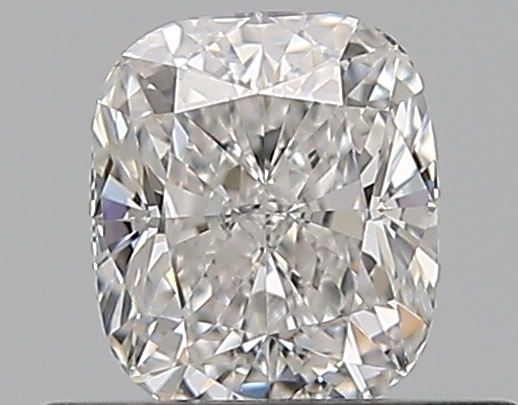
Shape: cushion
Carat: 0.5
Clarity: VS1
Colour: E
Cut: EX
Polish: EX
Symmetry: VG
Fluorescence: F
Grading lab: GIA
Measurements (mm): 4.91 x 4.22 x 2.86